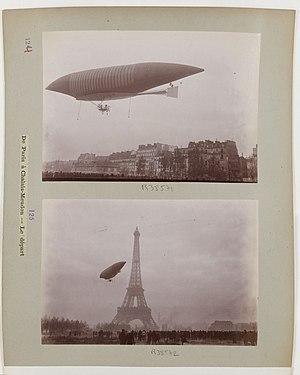
Le Lebaudy est un dirigeable réalisé par l'ingénieur Henri Julliot et les frères Paul et Pierre Lebaudy, actionnaires à l'époque de la plus importante compagnie sucrière française. C'est un dirigeable semi-rigide ; son surnom, Le Jaune, vient de sa couleur. Il effectue plusieurs vols et eut trois configurations successives avant de devenir le premier dirigeable militaire de l'armée française, et le premier dirigeable militaire au monde.